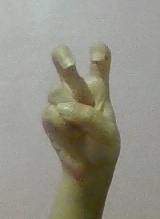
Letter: toot